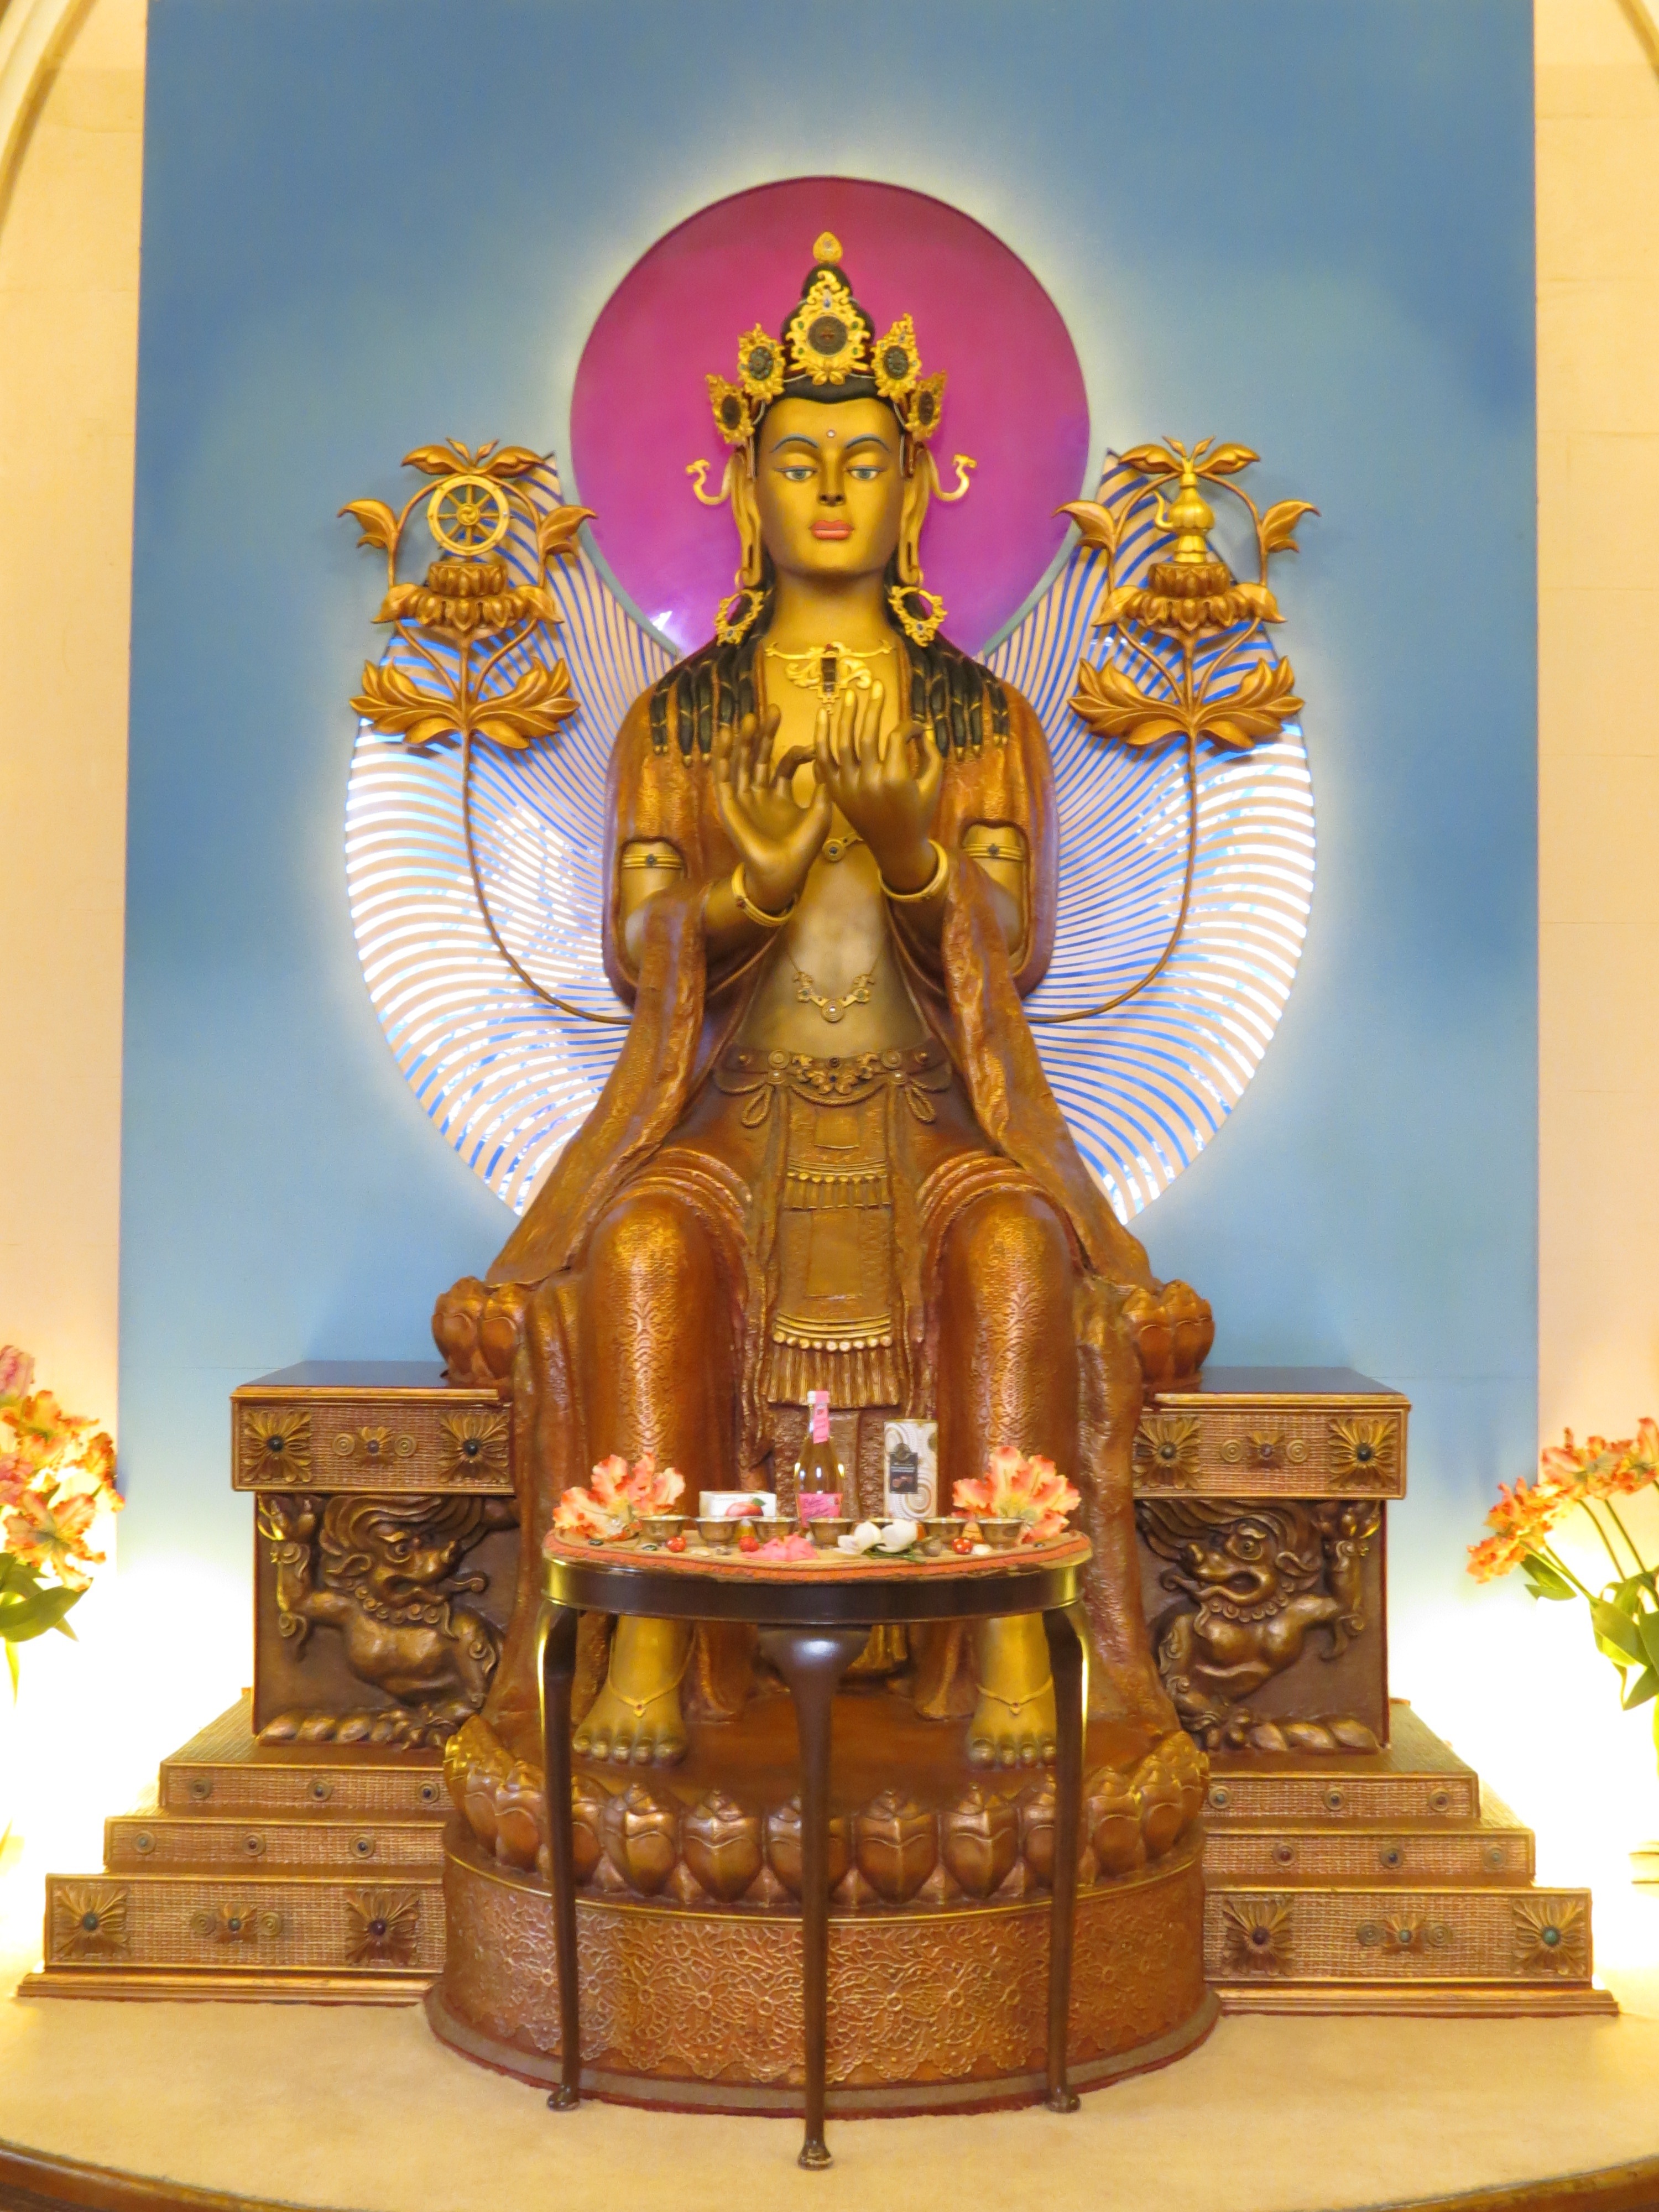
monument, statue, buddhist, buddhism, religion, place of worship, sculpture, art, meditation, temple, monastery, buddha, worship, heritage, wat, spirituality, gautama buddha